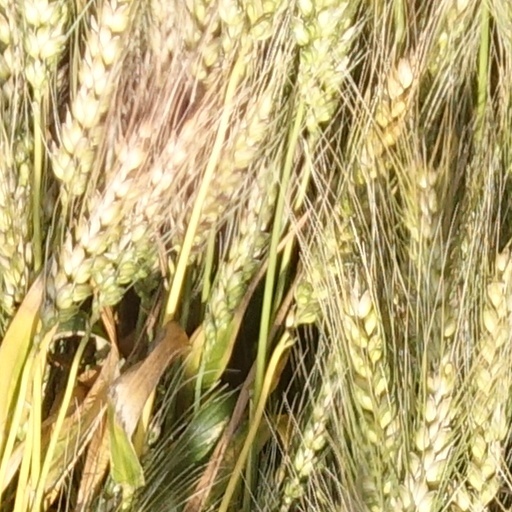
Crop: wheat